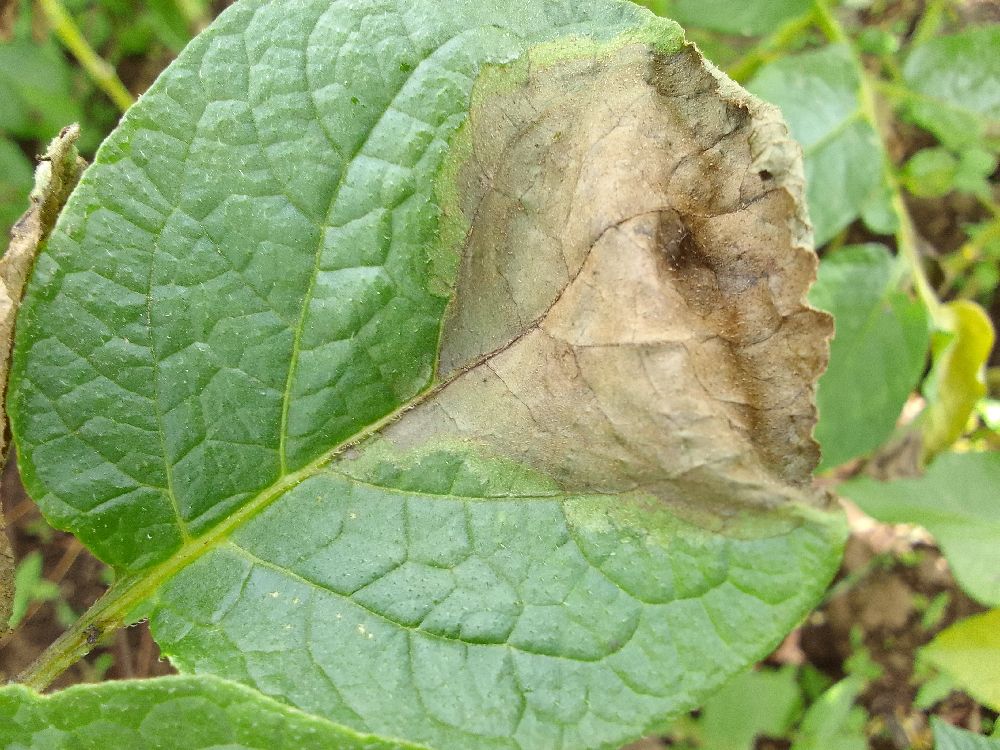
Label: Late blight